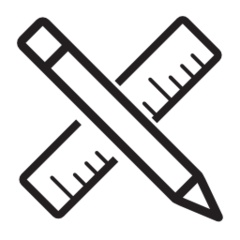
Item Personalization
*** This is a hidden product used by Product Personalizer. You can modify everything except Price,Product availability and Product handle. Use app settings to change the Price. More details : https://productpersonalizer.com/docs/how-options-with-costs-are-displayed-in-the-cart-checkout
Brand: Pull Patch - Removable Patches That Stick To Your Gear
Category: Product Add-Ons > Product Customization